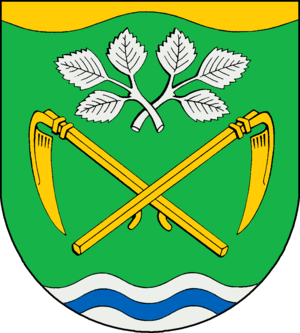
Meezen
Coat of arms of Meezen
Meezen er en kommune og en by i det nordlige Tyskland, beliggende i Amt Mittelholstein i den sydlige del af Kreis Rendsborg-Egernførde. Kreis Rendsborg-Egernførde ligger i den centrale del af delstaten Slesvig-Holsten.